Elias L. Urquhart

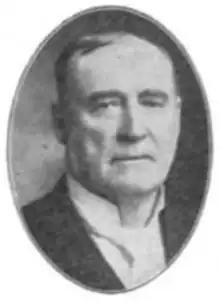

Urquhart was born in Glengarry County, Upper Canada. He lived on a farm. He emigrated to New York State, then Michigan in 1865 and finally Wisconsin in 1870.